Garech Browne

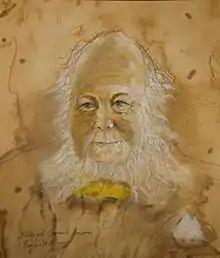
Garech Browne by Irish artist Reginald Gray.

Garech was a friend and patron of the artist Francis Bacon, and in January 2017 was featured in the BBC documentary "Francis Bacon: A Brush with Violence."